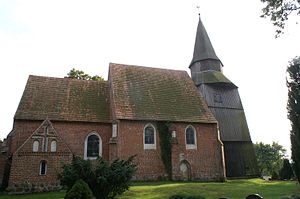
Neu Boltenhagen
Marienkirche i Neu Boltenhagen
Neu Boltenhagen er en by og kommune i det nordøstlige Tyskland, beliggende i Amt Lubmin i den nordvestlige del af Landkreis Vorpommern-Greifswald. Landkreis Vorpommern-Greifswald ligger i delstaten Mecklenburg-Vorpommern.